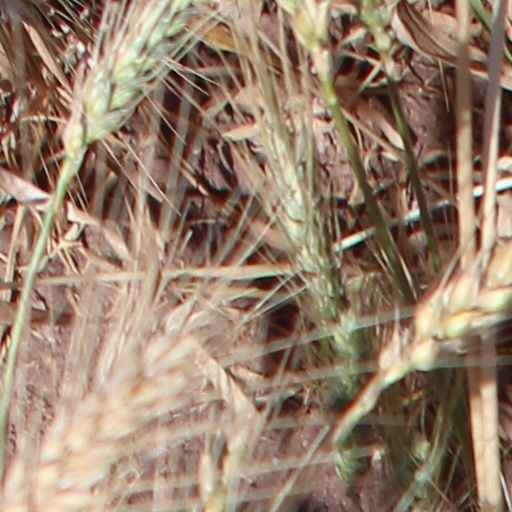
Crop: wheat